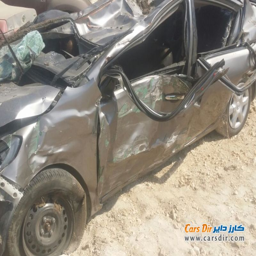
ask owner for photos of the car